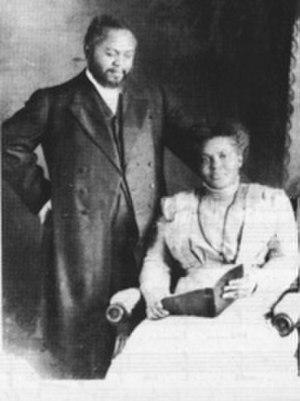
Le Réveil d'Azusa Street est une manifestation de Réveil qui a eu lieu à Los Angeles, en Californie, à partir de 1906 et qui est à l'origine du mouvement pentecôtiste. Il a été dirigé par le pasteur afro-américain William J. Seymour et a continué jusqu'en 1915. Il a été caractérisé par des expériences spirituelles accompagnées de témoignages de guérison physique miraculeuses, des cultes et du parler en langues. Critiqué à l'époque par les médias et par de nombreux théologiens chrétiens pour ce qu'il considéraient comme des comportements scandaleux et peu orthodoxes, ce Réveil est à présent considéré par les historiens comme le principal catalyseur de la diffusion du pentecôtisme au XXᵉ siècle.